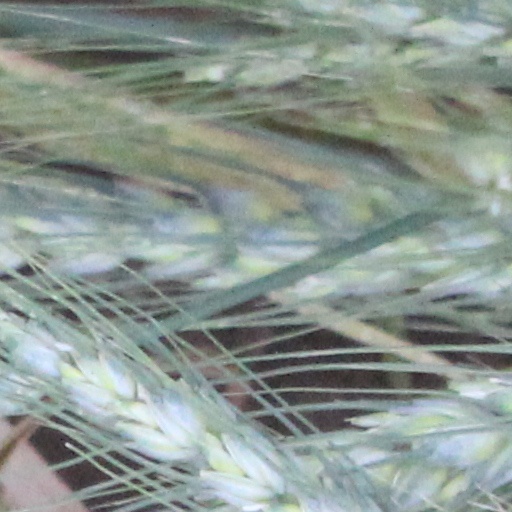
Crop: wheat